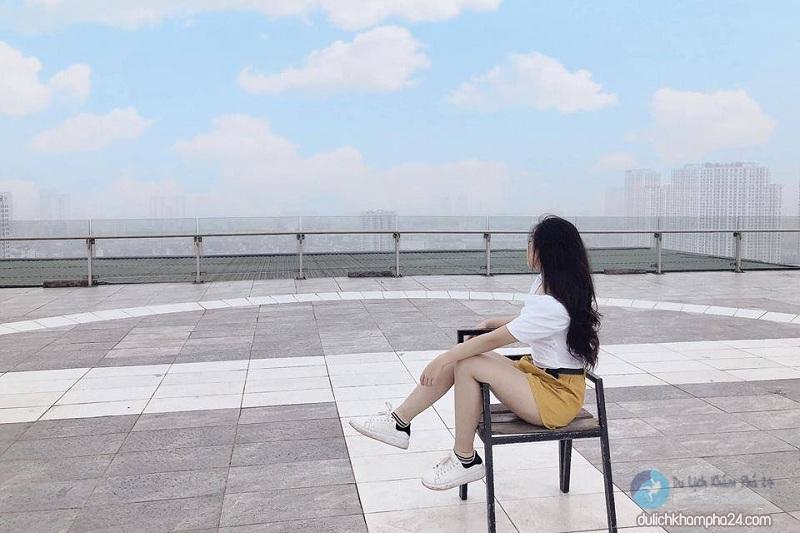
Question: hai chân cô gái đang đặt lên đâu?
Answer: đang đặt lên thành chiếc ghế